Monotheism

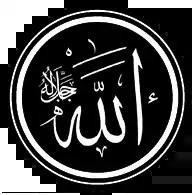
Arabic calligraphy reading "Allah, may his glory be glorified"

Christian orthodox traditions (Eastern Orthodox, Oriental Orthodox, Roman Catholic, and most Protestants) follow this decision, which was reaffirmed in 381 at the First Council of Constantinople and reached its full development through the work of the Cappadocian Fathers. They consider God to be a triune entity, called the Trinity, comprising three "persons", God the Father, God the Son, and God the Holy Spirit. These three are described as being "of the same substance".